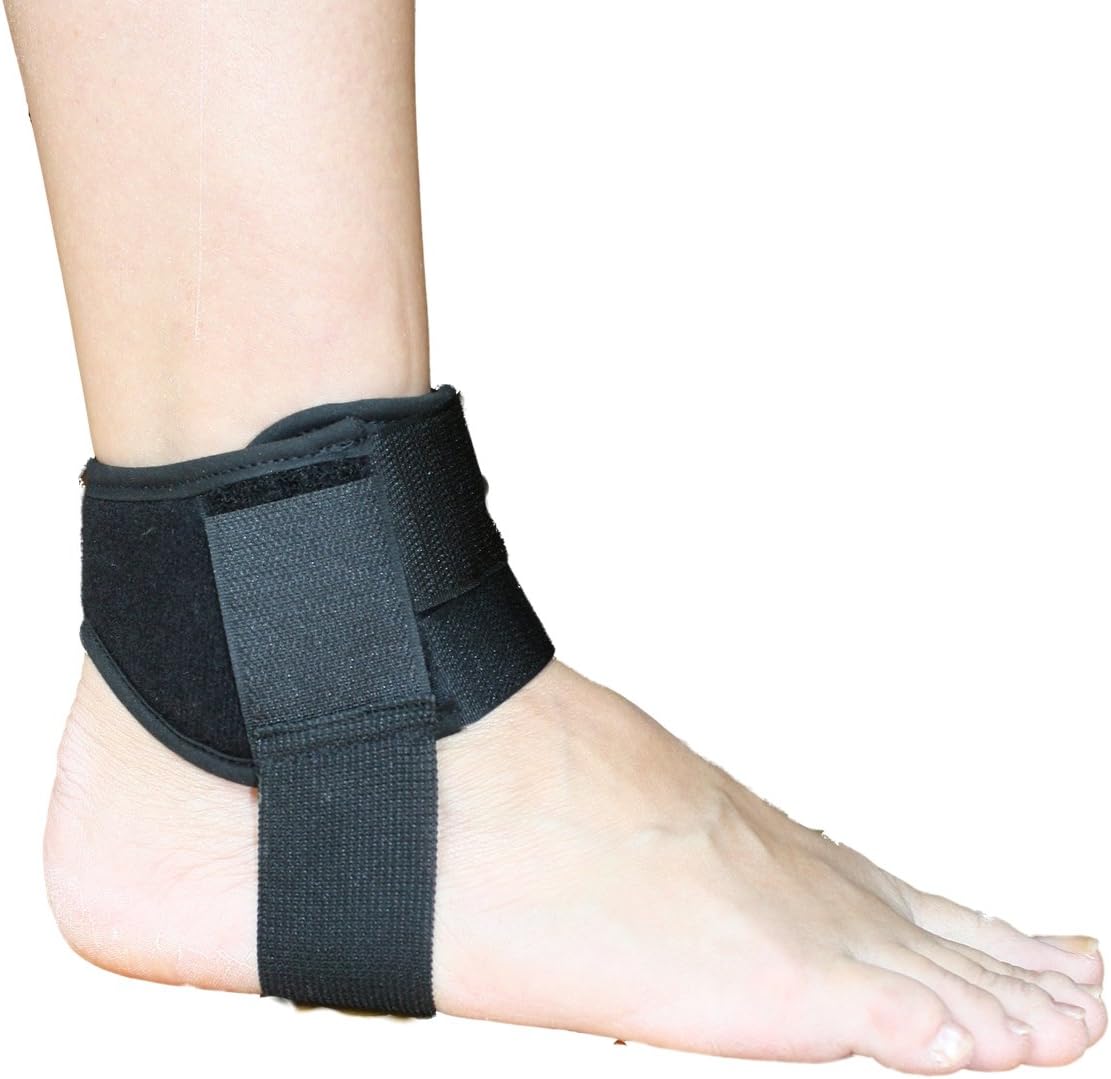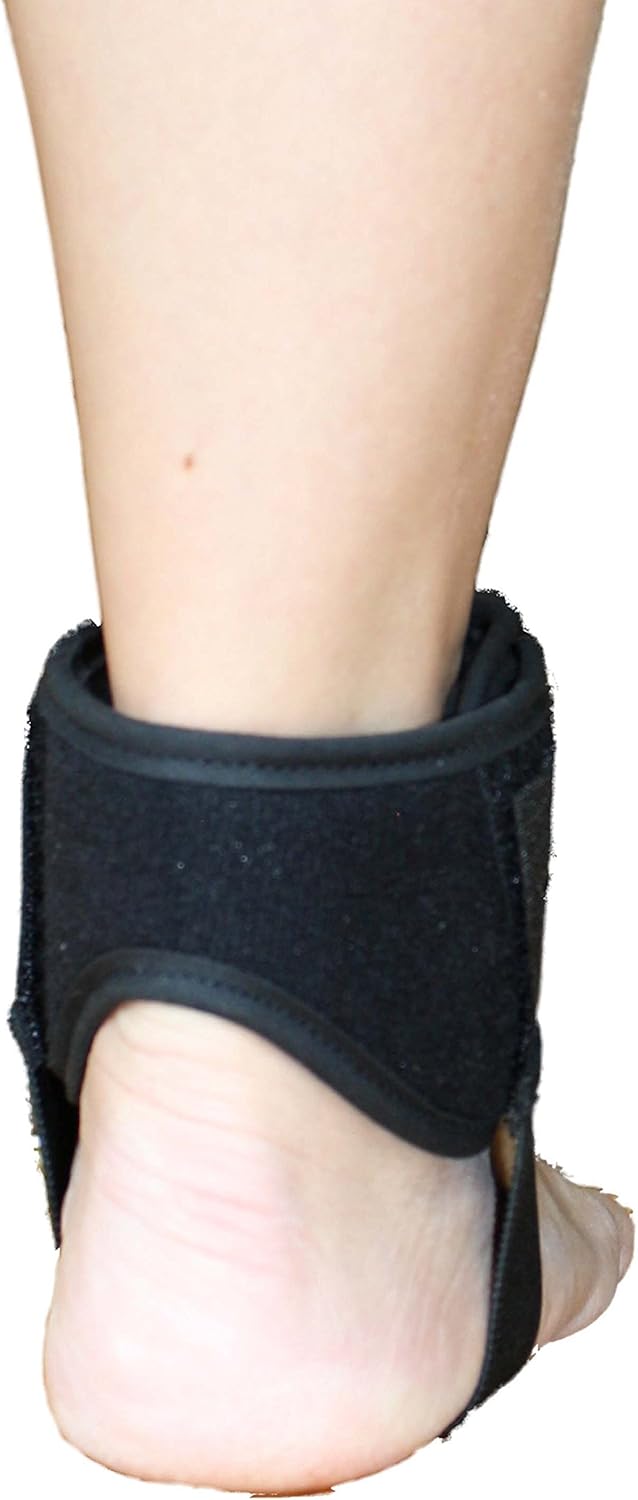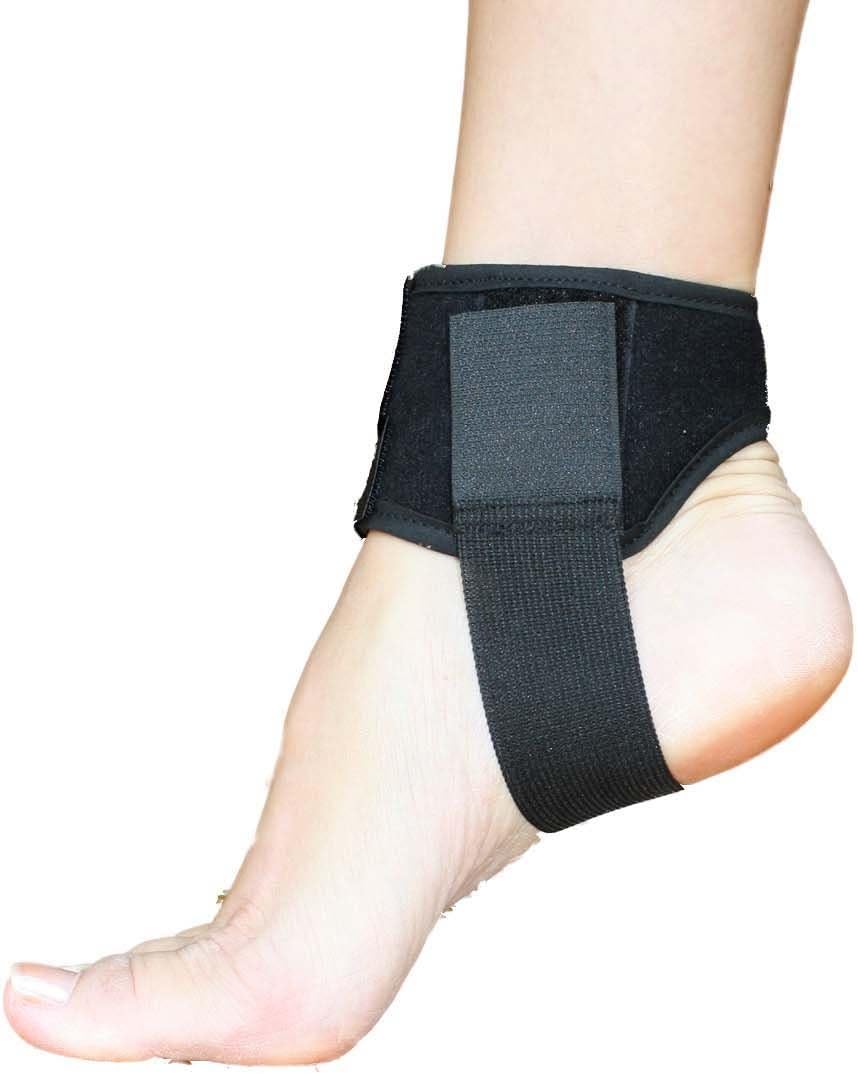
Alpha Medical Active Support Wrap/Strap for Plantar Fasciitis A4467 (Large)
Category: Health & Personal Care
The Alpha Medical Plantar Fasciitis Active Support Wrap is made from soft, nylon lined foam that wraps around the ankle and closes with Velcro in the front. The Velcro allows you to adjust the wrap to accommodate your individual needs. There is a strap that goes under the foot where the arch and the heel meet that provides compression and lift to the muscles and tendons of the foot. The foot strap can also be adjusted with Velcro fasteners to accommodate you and your level of support required. It is recommended that for the best results you adjust the Alpha Medical Plantar Fasciitis Active Support Wrap to provide a snug fit that will hug around both your ankle and your foot.  Size-Measure Ankle Circumference (measure around the ankle at the widest part) Small-up to 11 inches  Medium-12 inches  Large/XL- 13 inches
Features: Helps relieve symptoms of Plantar Fasciitis | Velcro Closure for easy application and fitting | Contoured design fits in most shoes | Ideal for use during physical activity